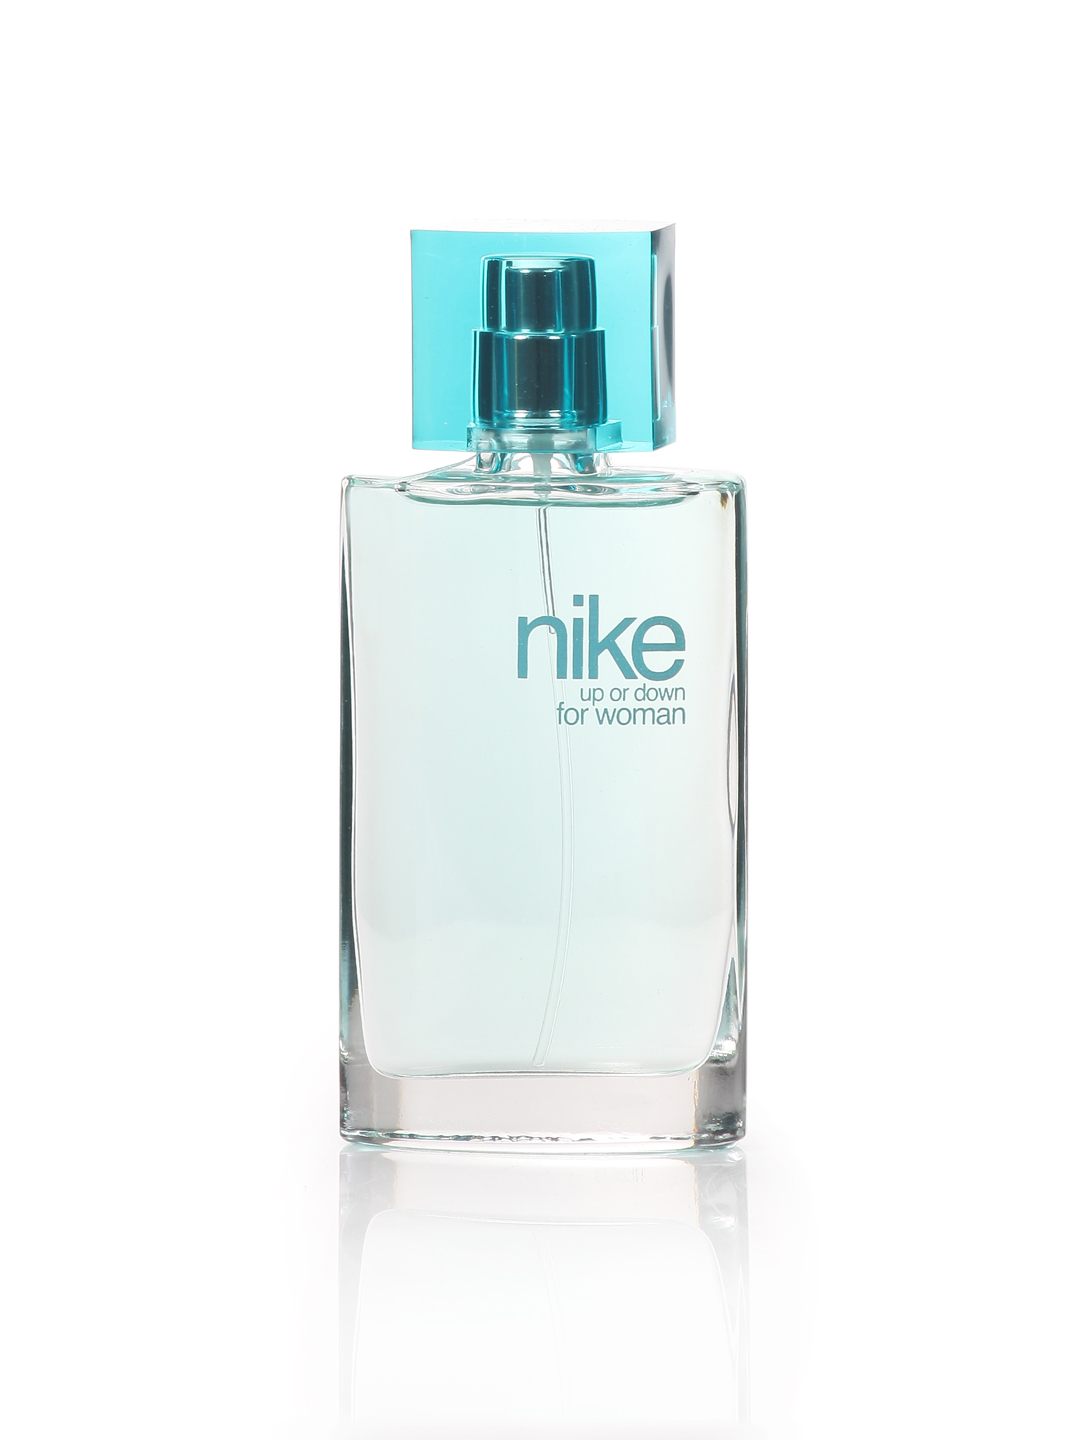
Nike Fragrances Women Up or Down Perfume 75 ml
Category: Personal Care / Fragrance / Perfume and Body Mist
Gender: Women
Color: Green
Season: Spring 2017
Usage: Casual